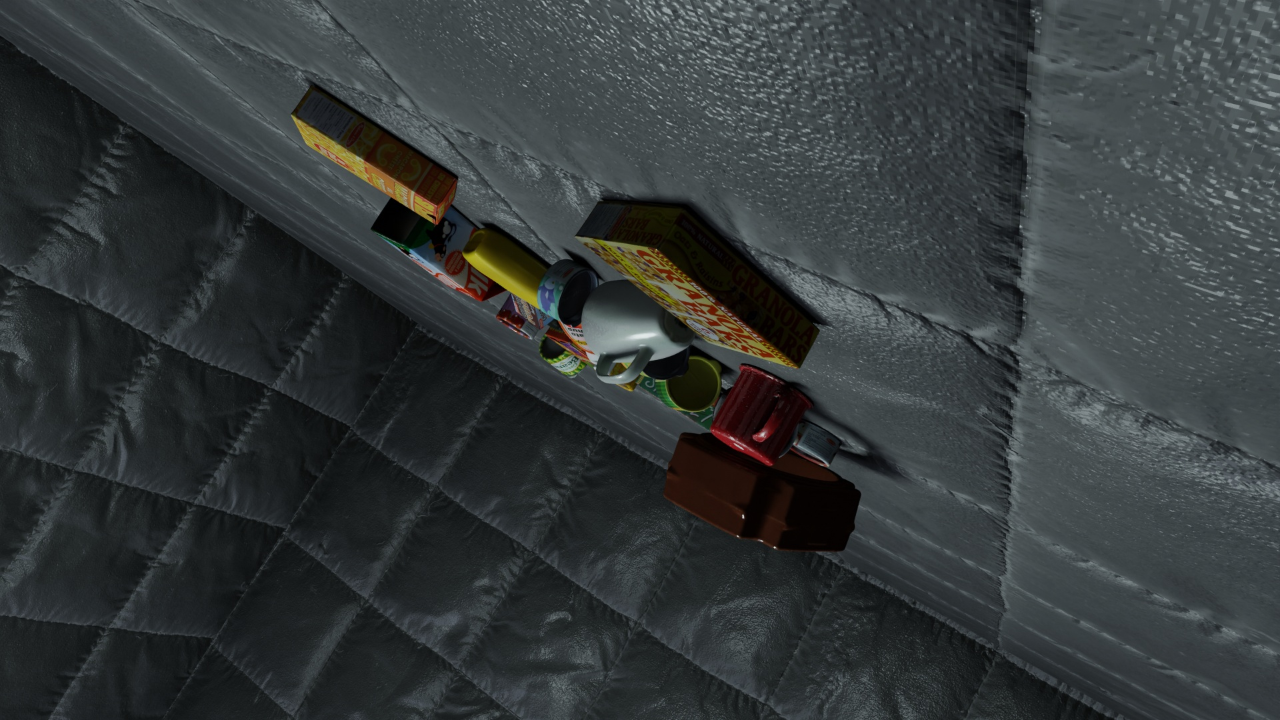
Question:
What are the five normalized (x, y) points between 0 and 1 in the image that outline the grasp plane for the cylindrical can of corn? Your answer should be as Grasp center: [], Left finger base: [], Right finger base: [], Left finger tip: [], Right finger tip: [].
Answer: Grasp center: [0.467187, 0.551389], Left finger base: [0.474219, 0.556944], Right finger base: [0.460156, 0.547222], Left finger tip: [0.488281, 0.515278], Right finger tip: [0.473438, 0.508333]